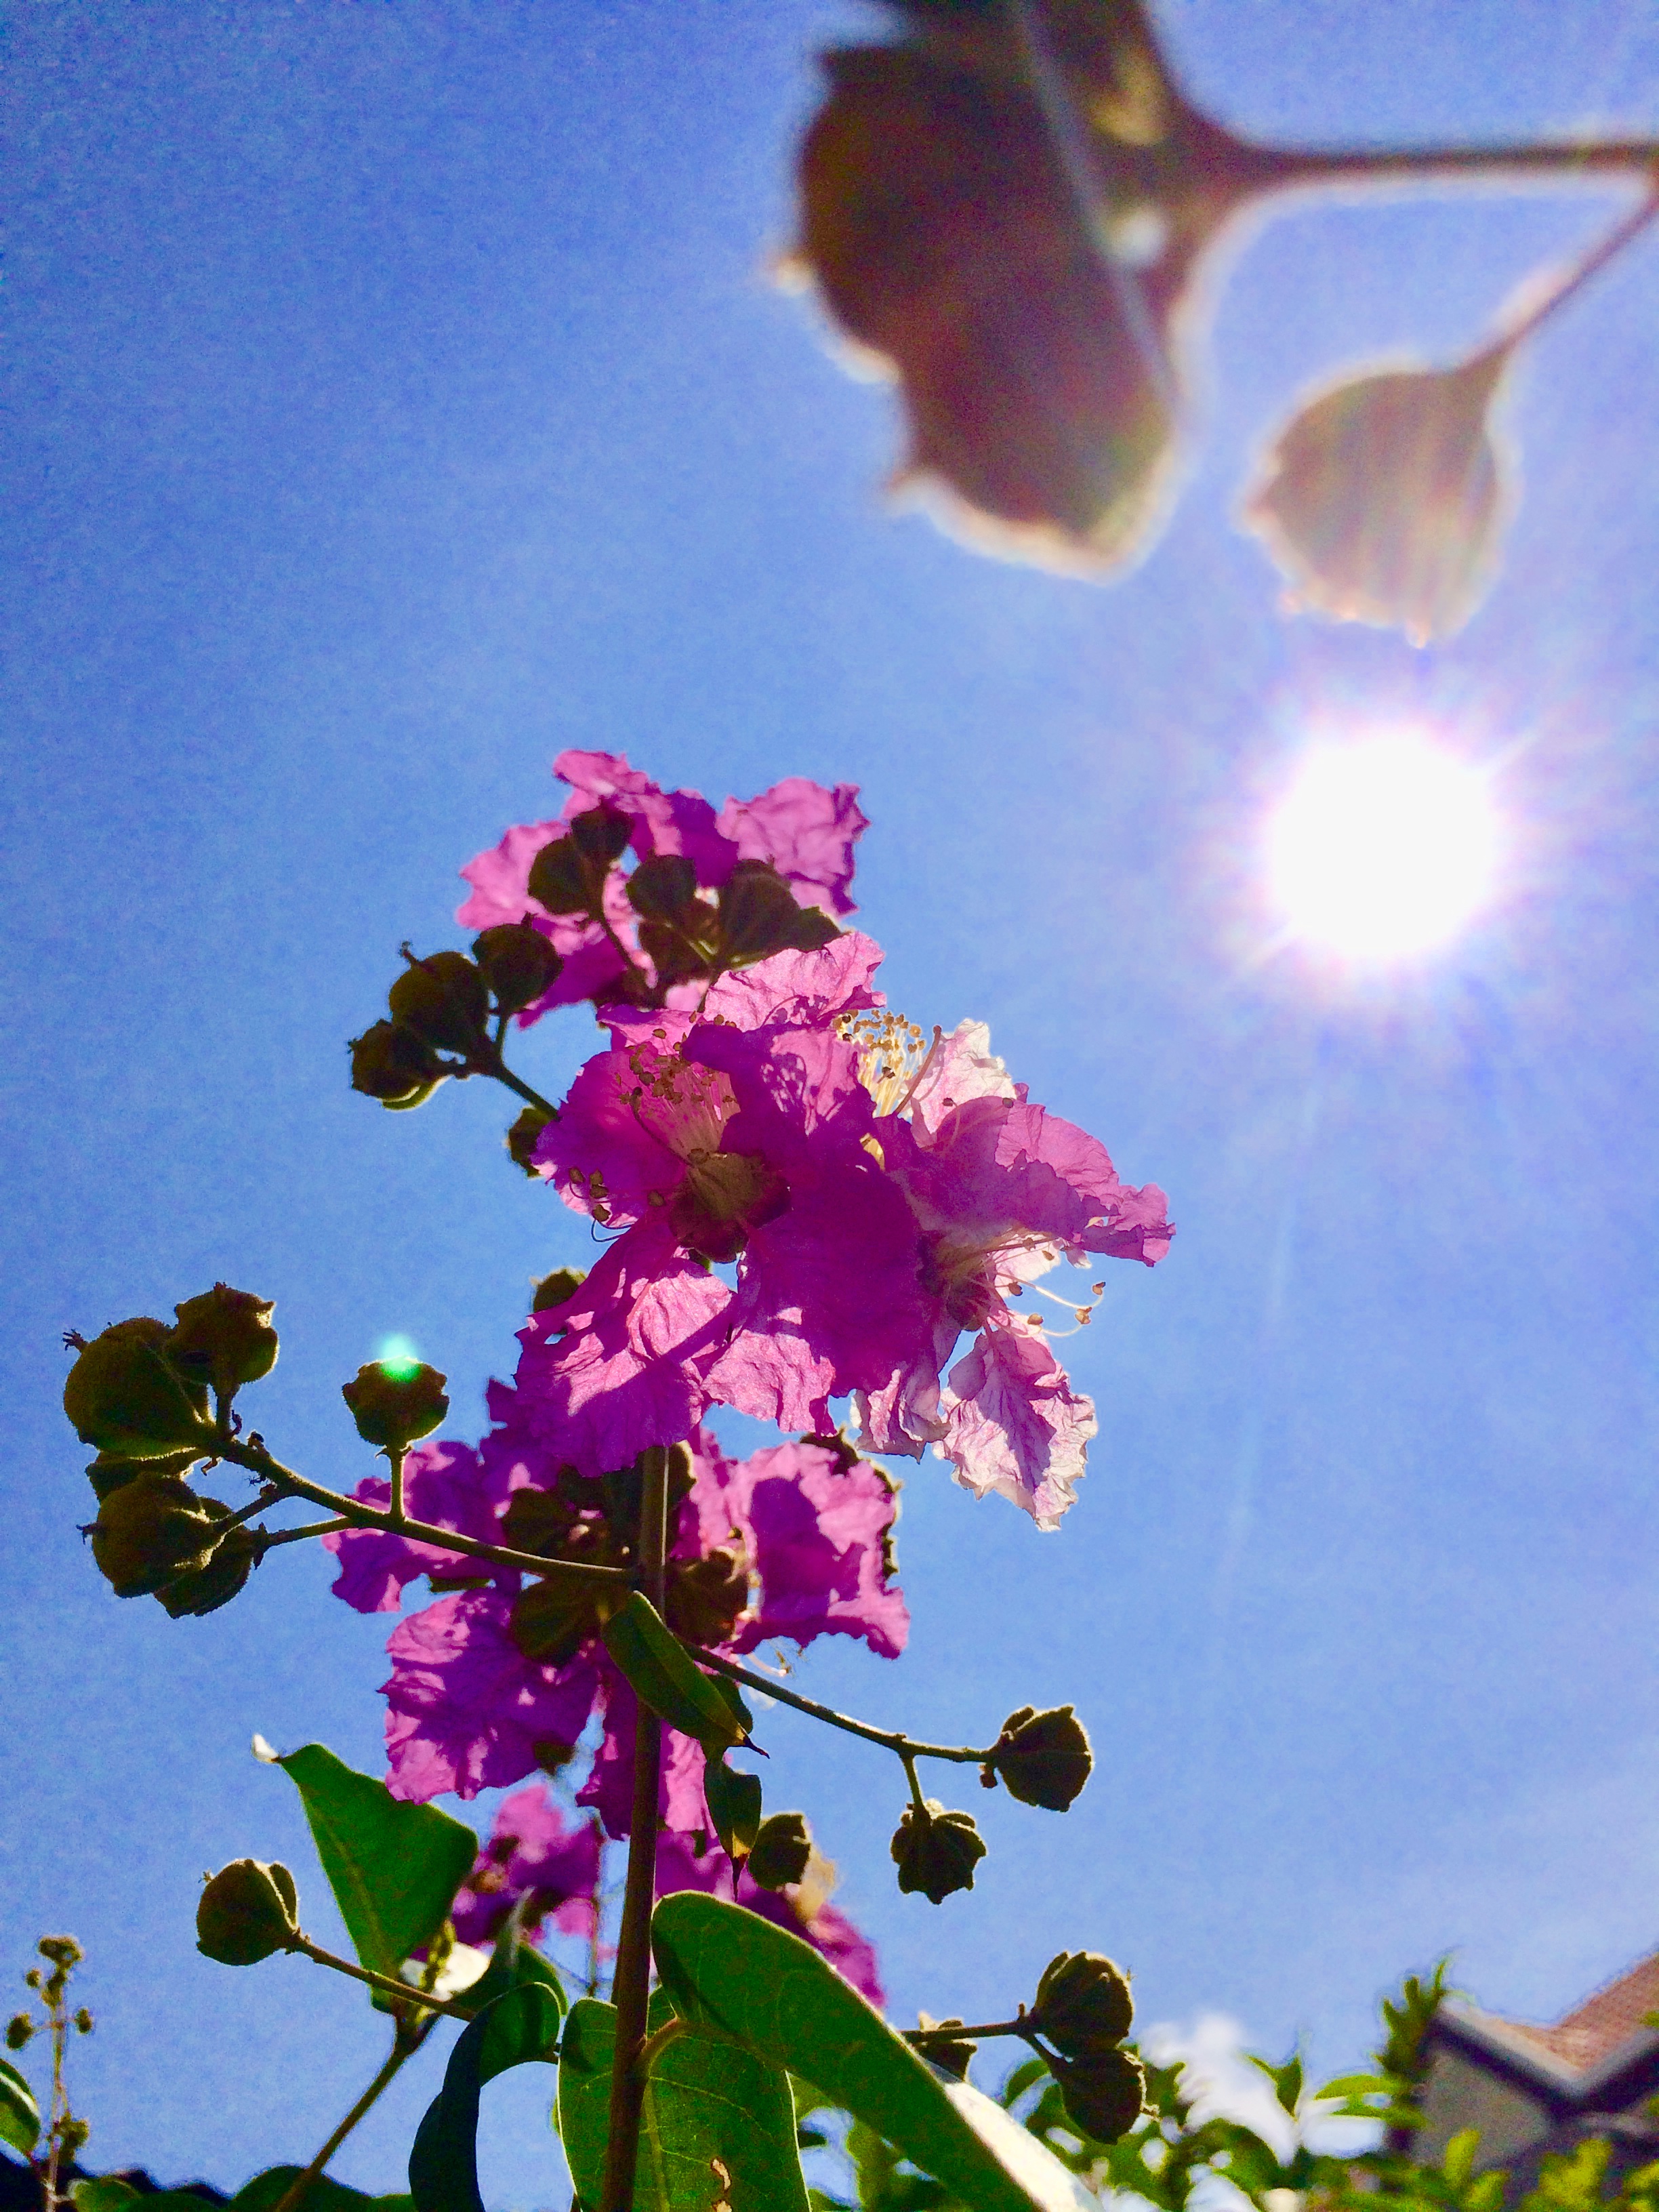
vitality, flower, sky, pink, plant, spring, tree, leaf, flowering plant, petal, purple, botany, blossom, sunlight, branch, bougainvillea, wildflower, plant stem, magenta, cloud, hollyhocks, loosestrife and pomegranate family, perennial plant